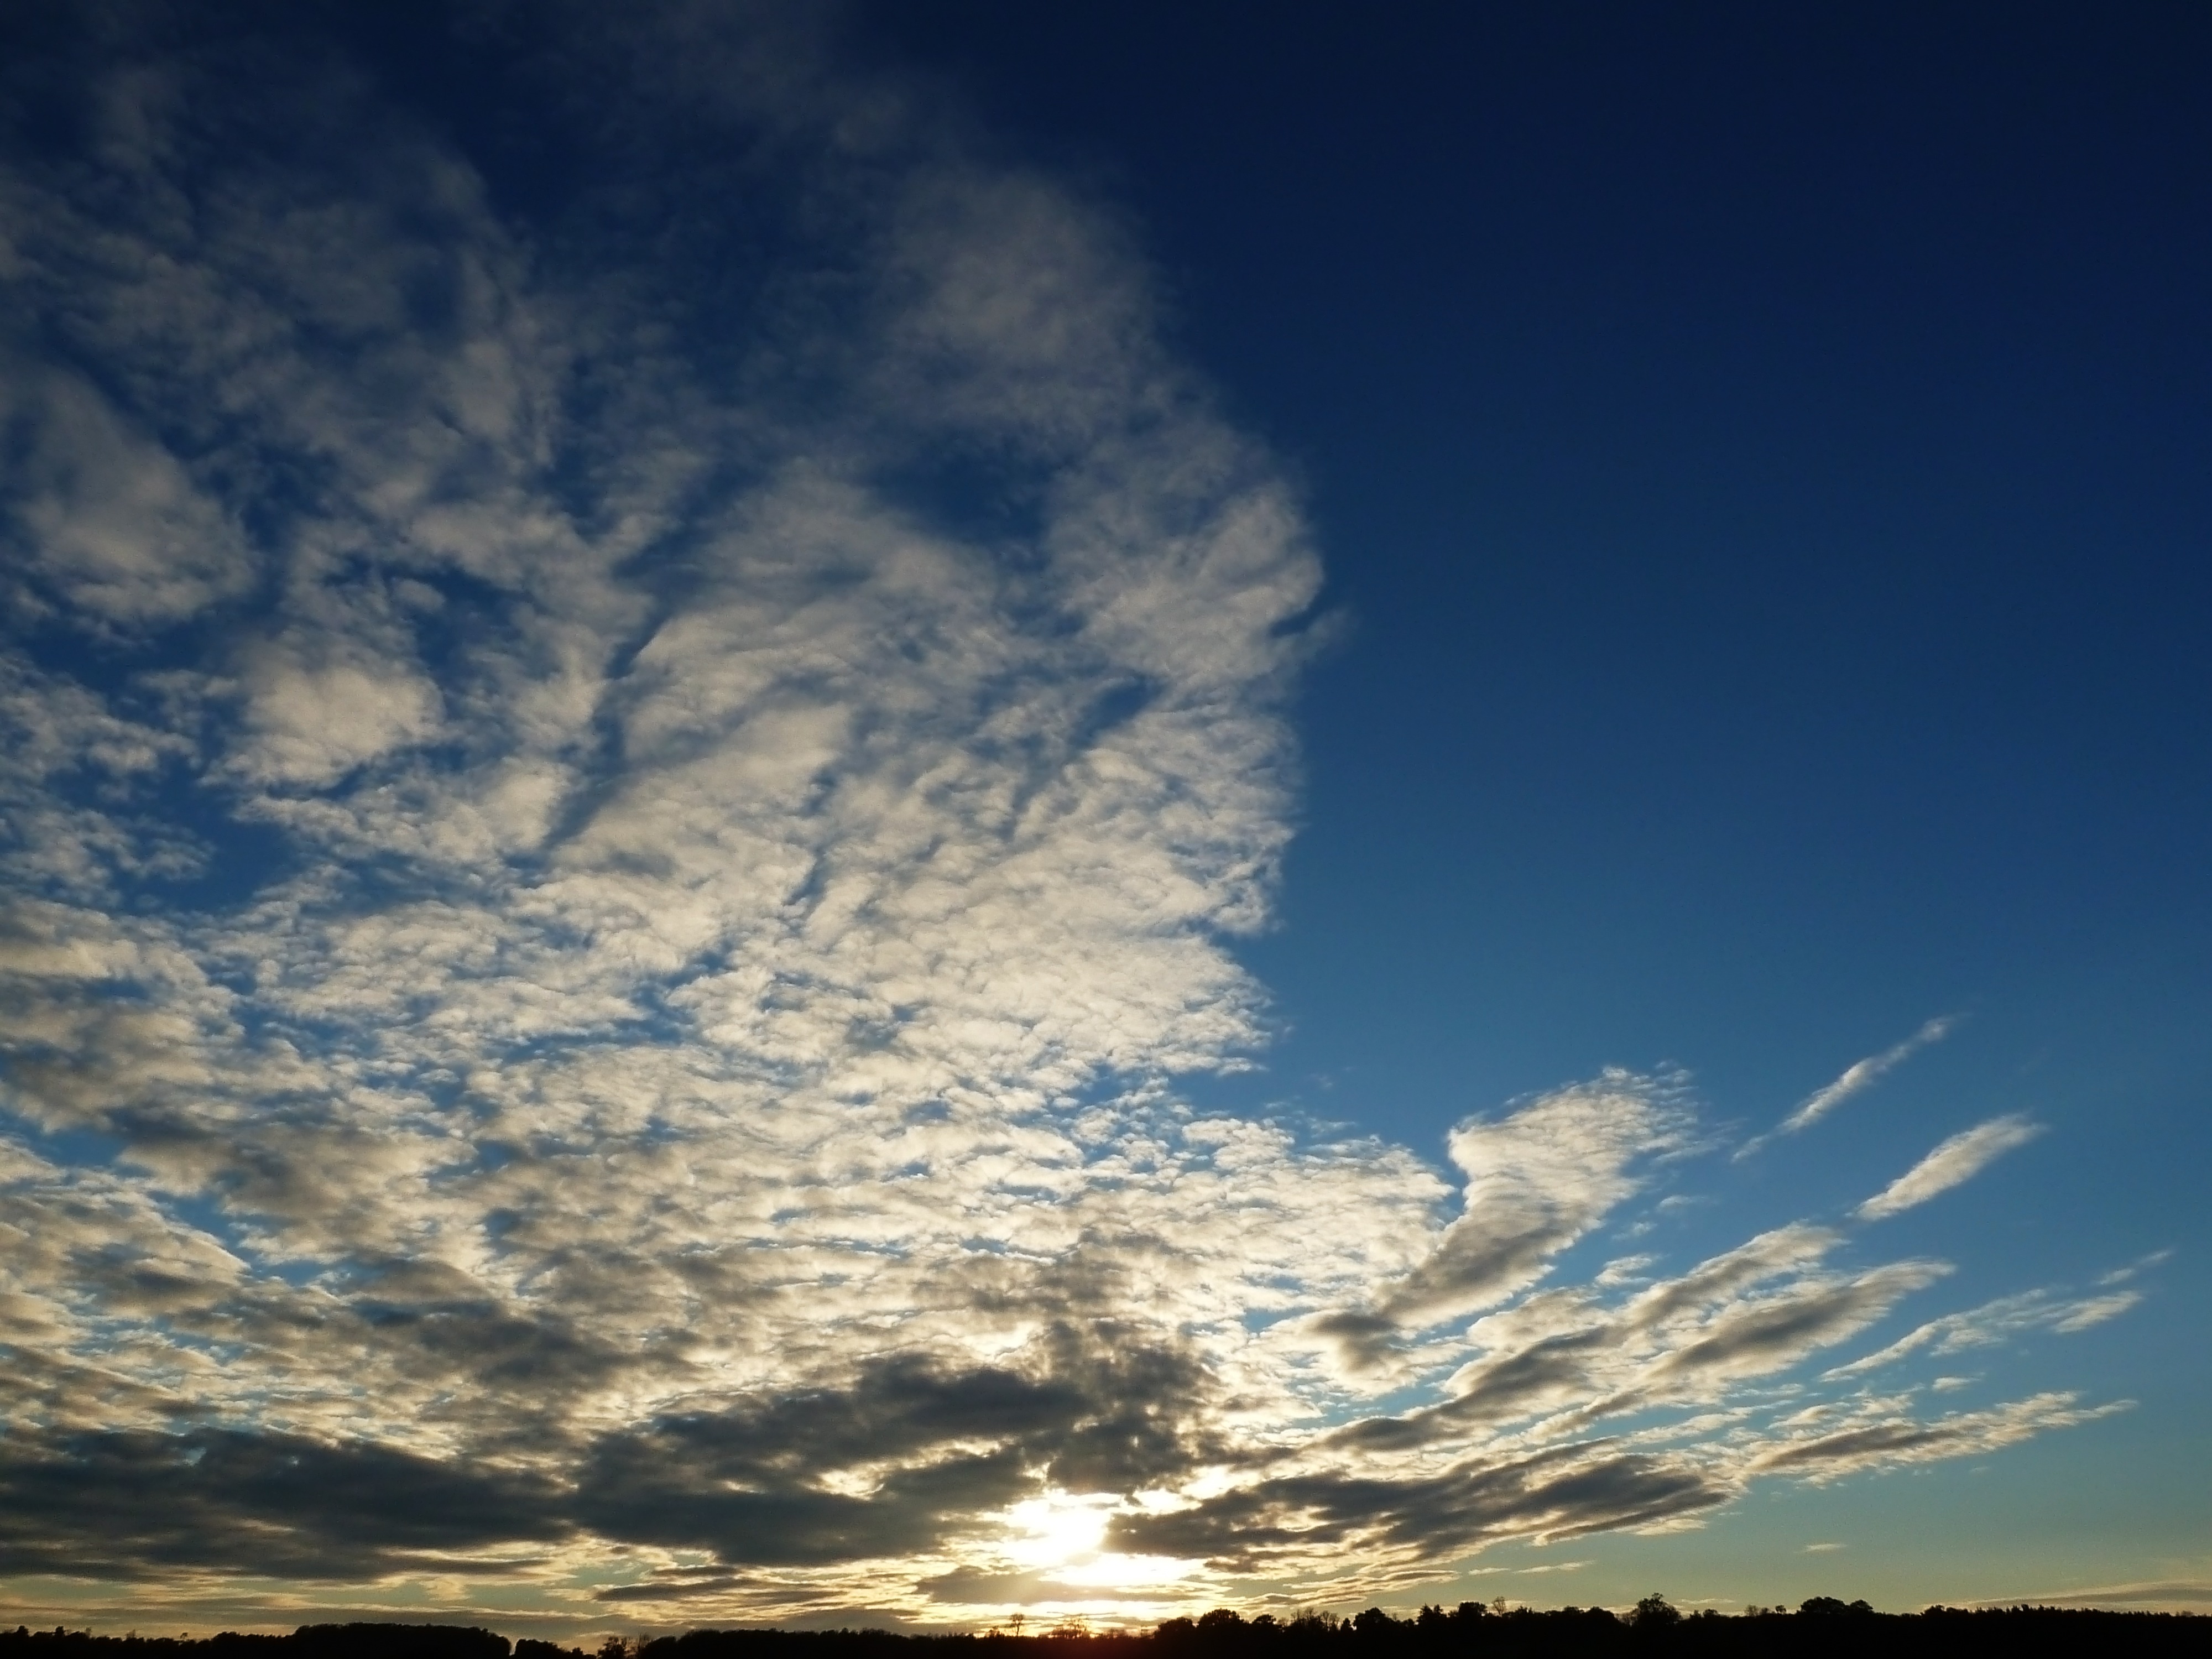
horizon, cloud, sky, sun, sunset, sunlight, dawn, atmosphere, dusk, daytime, evening, cumulus, blue, yellow, sunny, clouds, gradient, beautiful, afterglow, united kingdom, meteorological phenomenon, red sky at morning